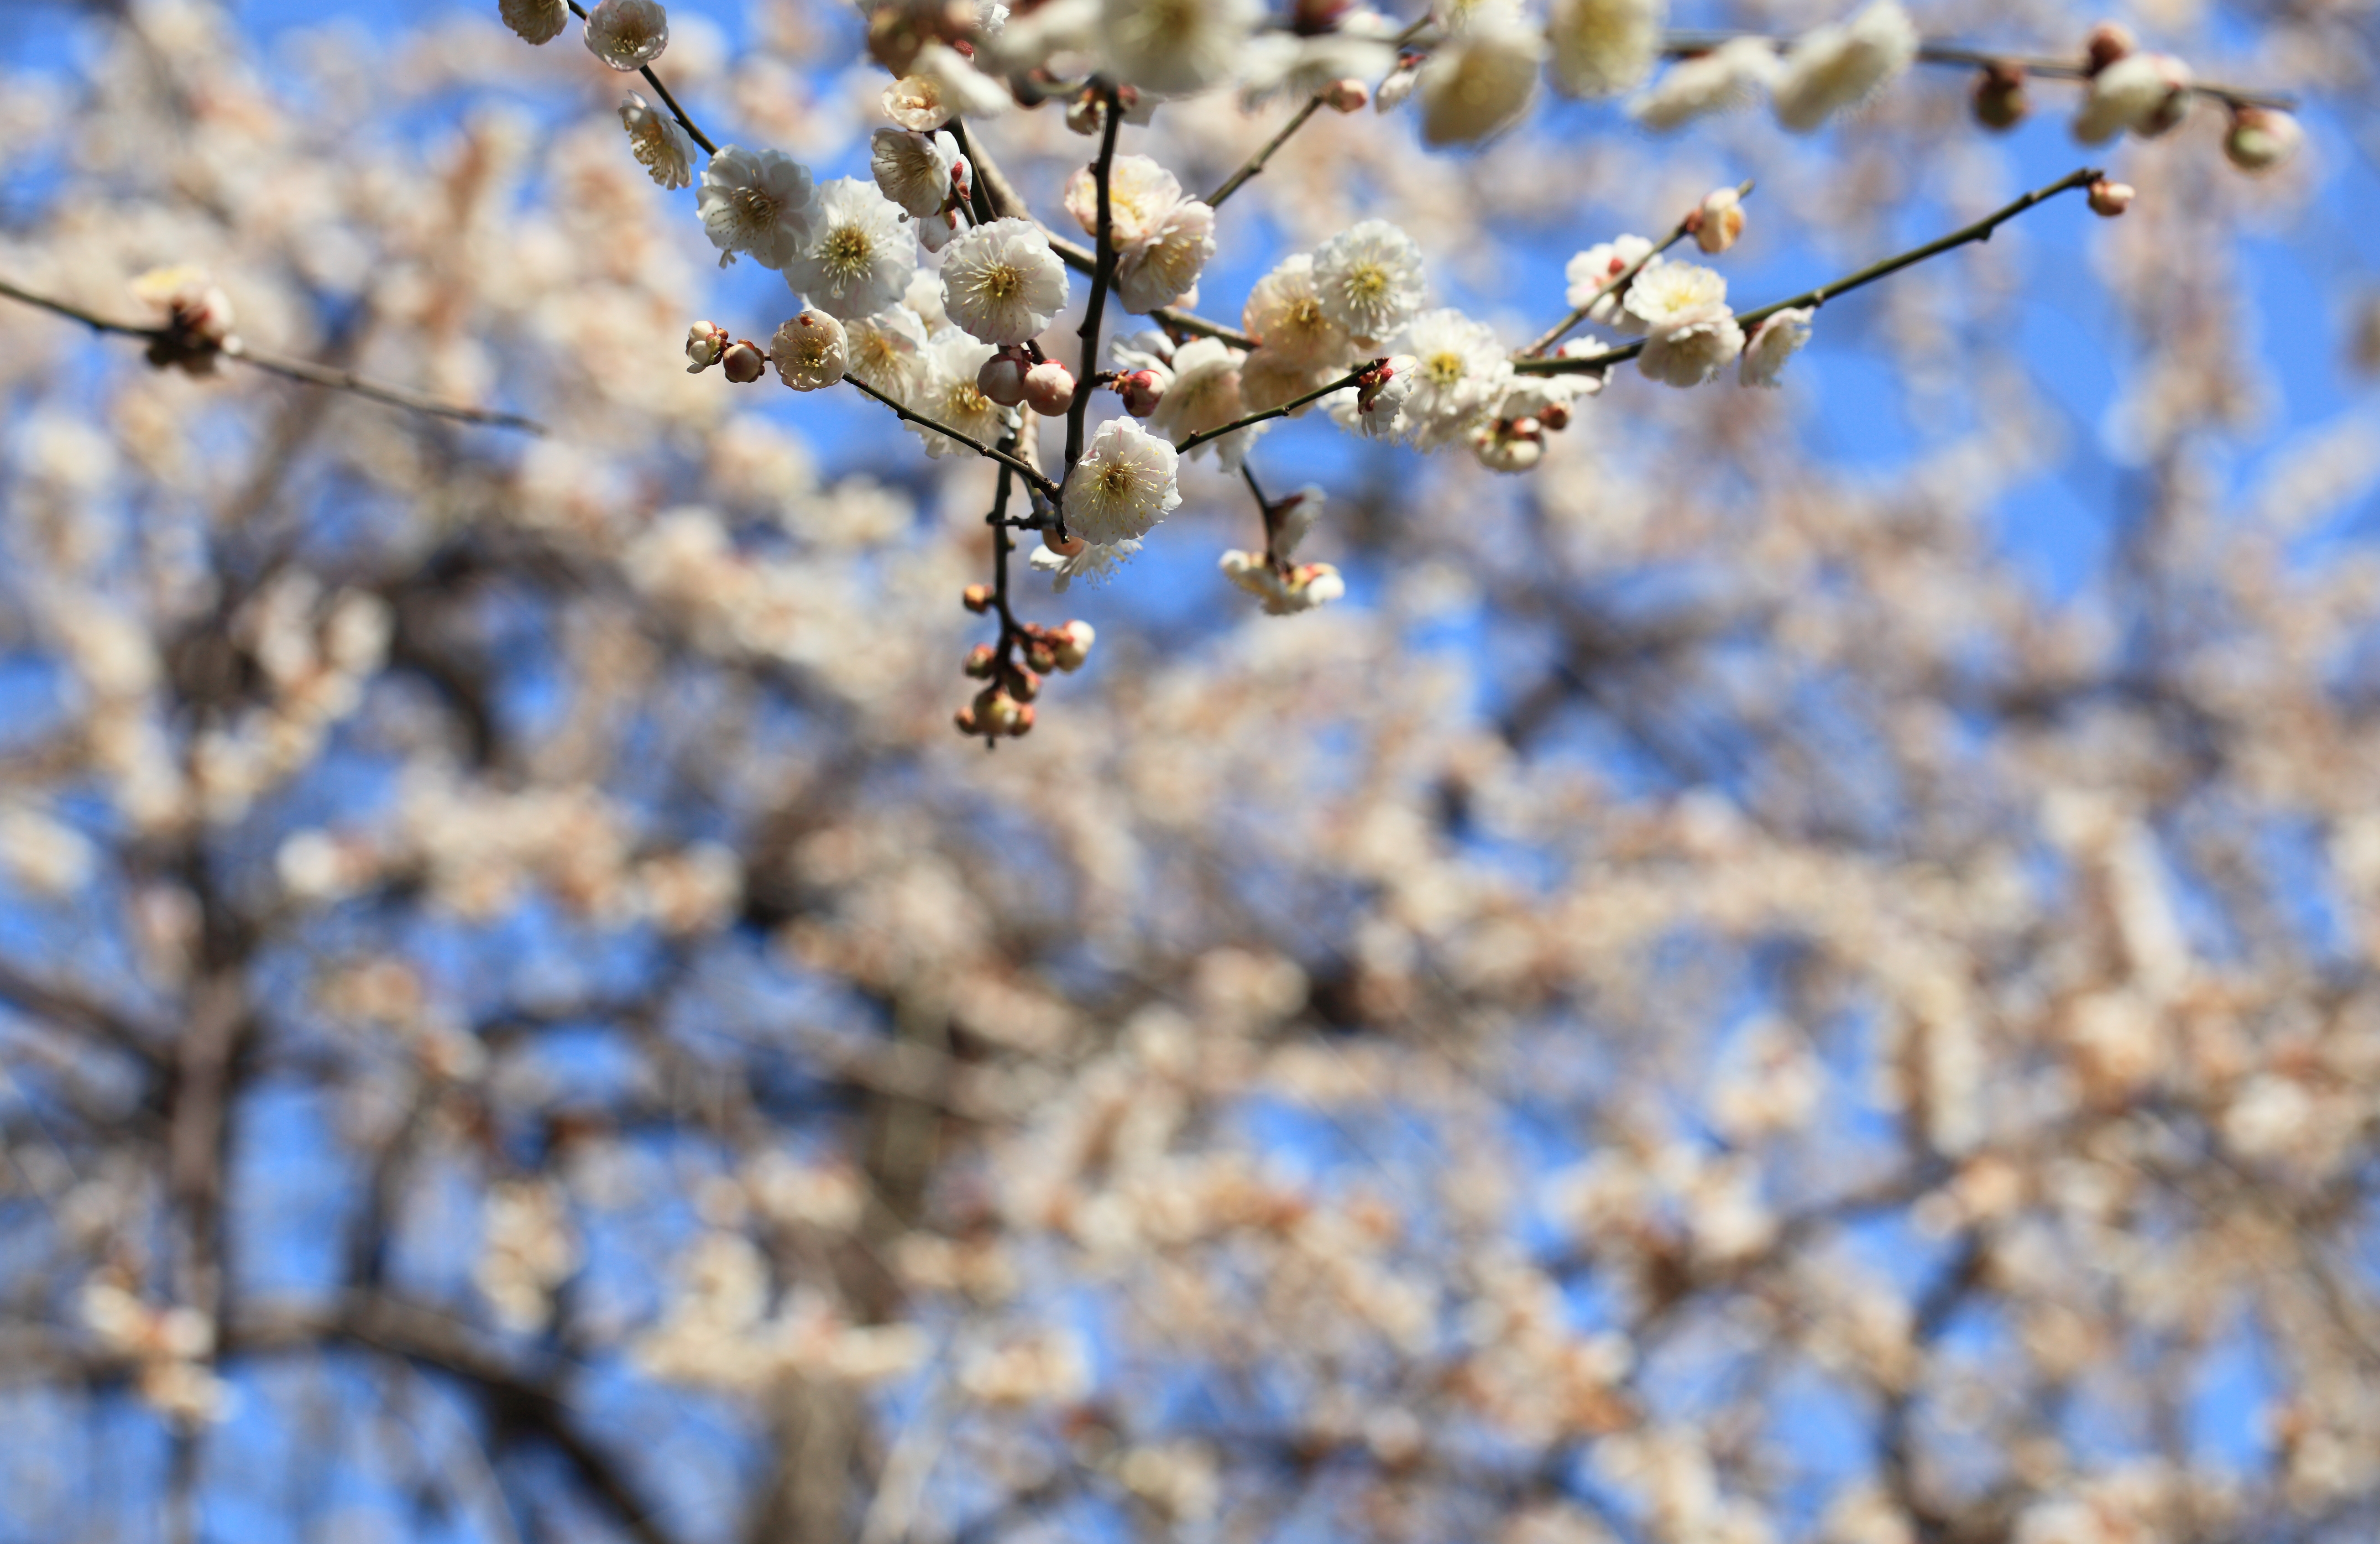
tree, nature, branch, blossom, winter, plant, leaf, flower, frost, food, spring, high, produce, flora, season, cherry blossom, twig, 5d, hires, markii, prunus, hi, res, resolution, saitama, kawaguchi, taxonomybinomial, mume, ume, prunusmume